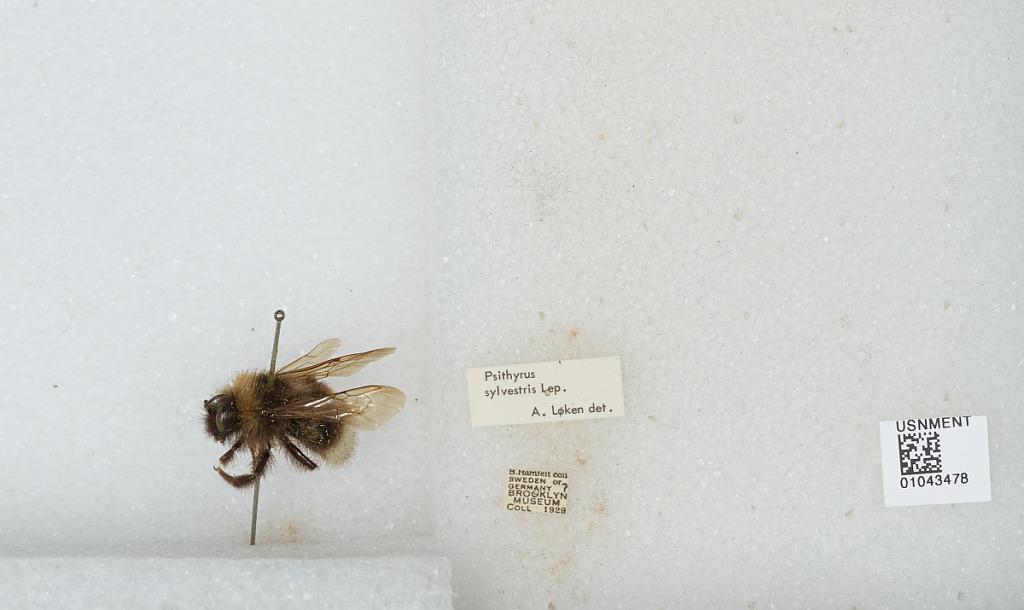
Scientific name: Bombus sp.
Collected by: B. Hamfelt
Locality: Sweden or Germany
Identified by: Loken, A.